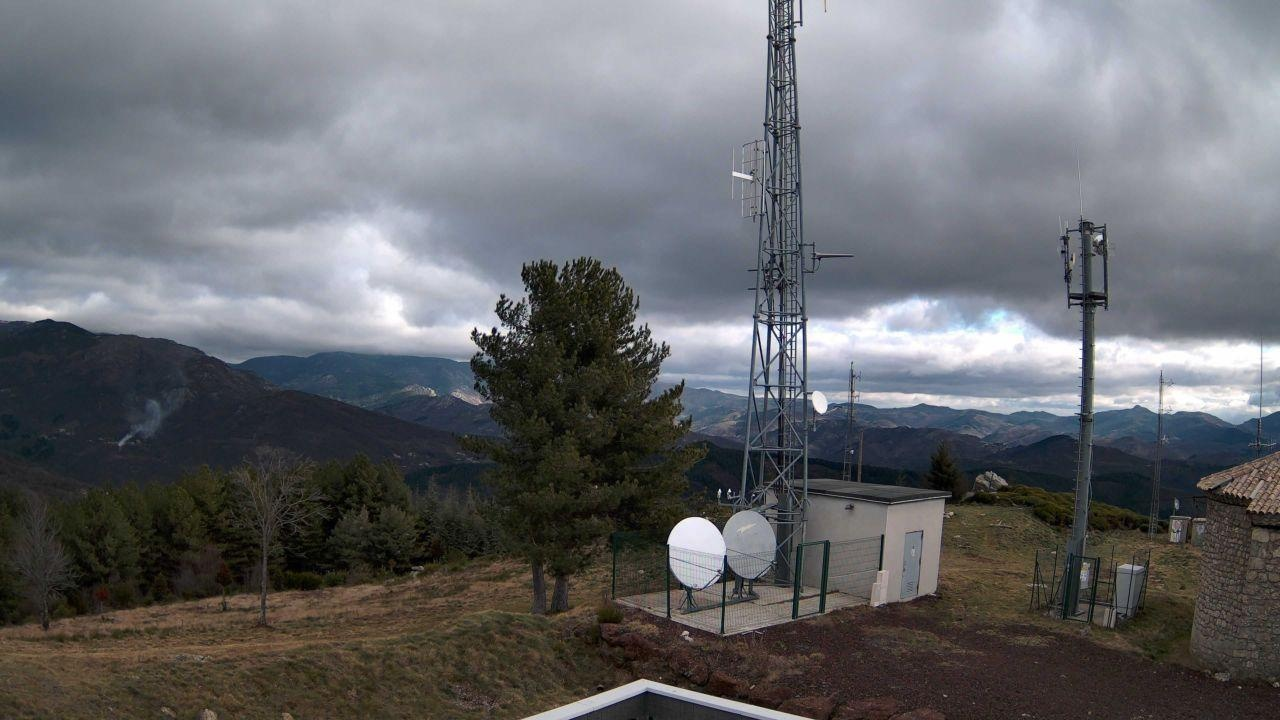
Fire: no
Smoke: yes